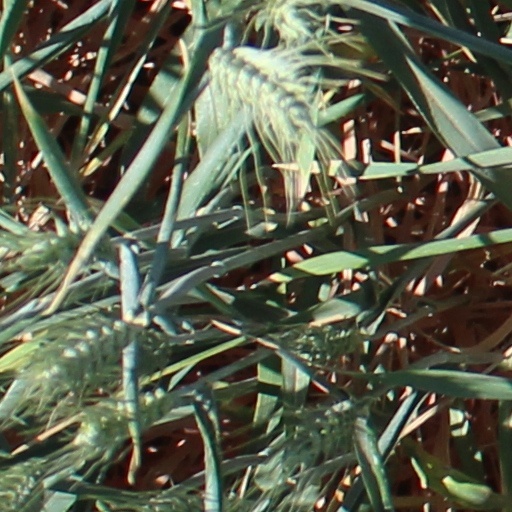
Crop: wheat